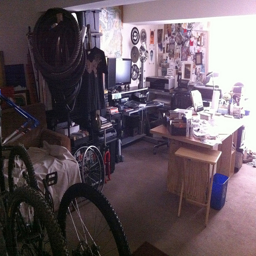
A room with bikes, a desk, a tv, and lots of stuff on the wall
A cluttered office with bikes and bike parts.
A room filled with lots of clocks on it's walls.
A room has bikes, a desk, and a television in it.
An elaborate bedroom and office is seen in a photo.